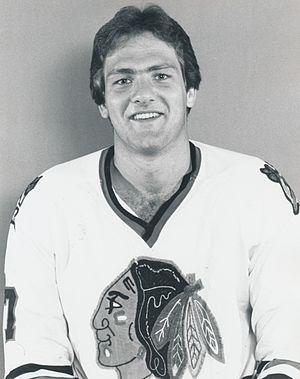
Glen Sharpley est un joueur professionnel de hockey sur glace.